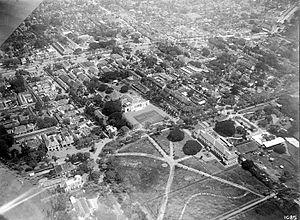
La place Merdeka est une place publique située à Jakarta, capitale de l'Indonésie. Avec 1 km² de superficie, elle est considérée comme étant la deuxième plus grande place urbaine du monde, après la place Xinghai à Dalian en Chine.